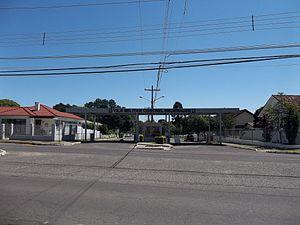
Nossa Senhora de Fátima est un quartier de la ville brésilienne de Santa Maria, Rio Grande do Sul. Le quartier est situé dans district de Sede.